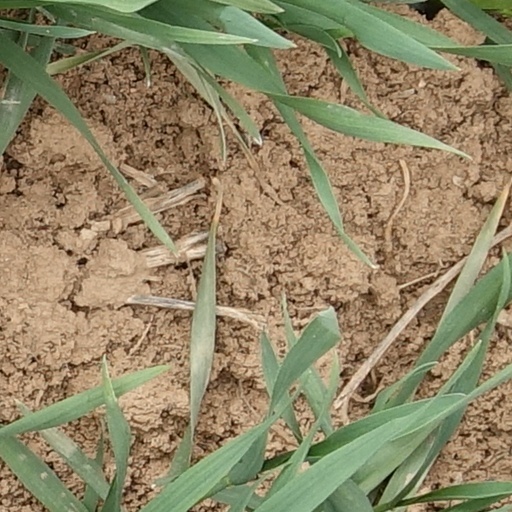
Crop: wheat